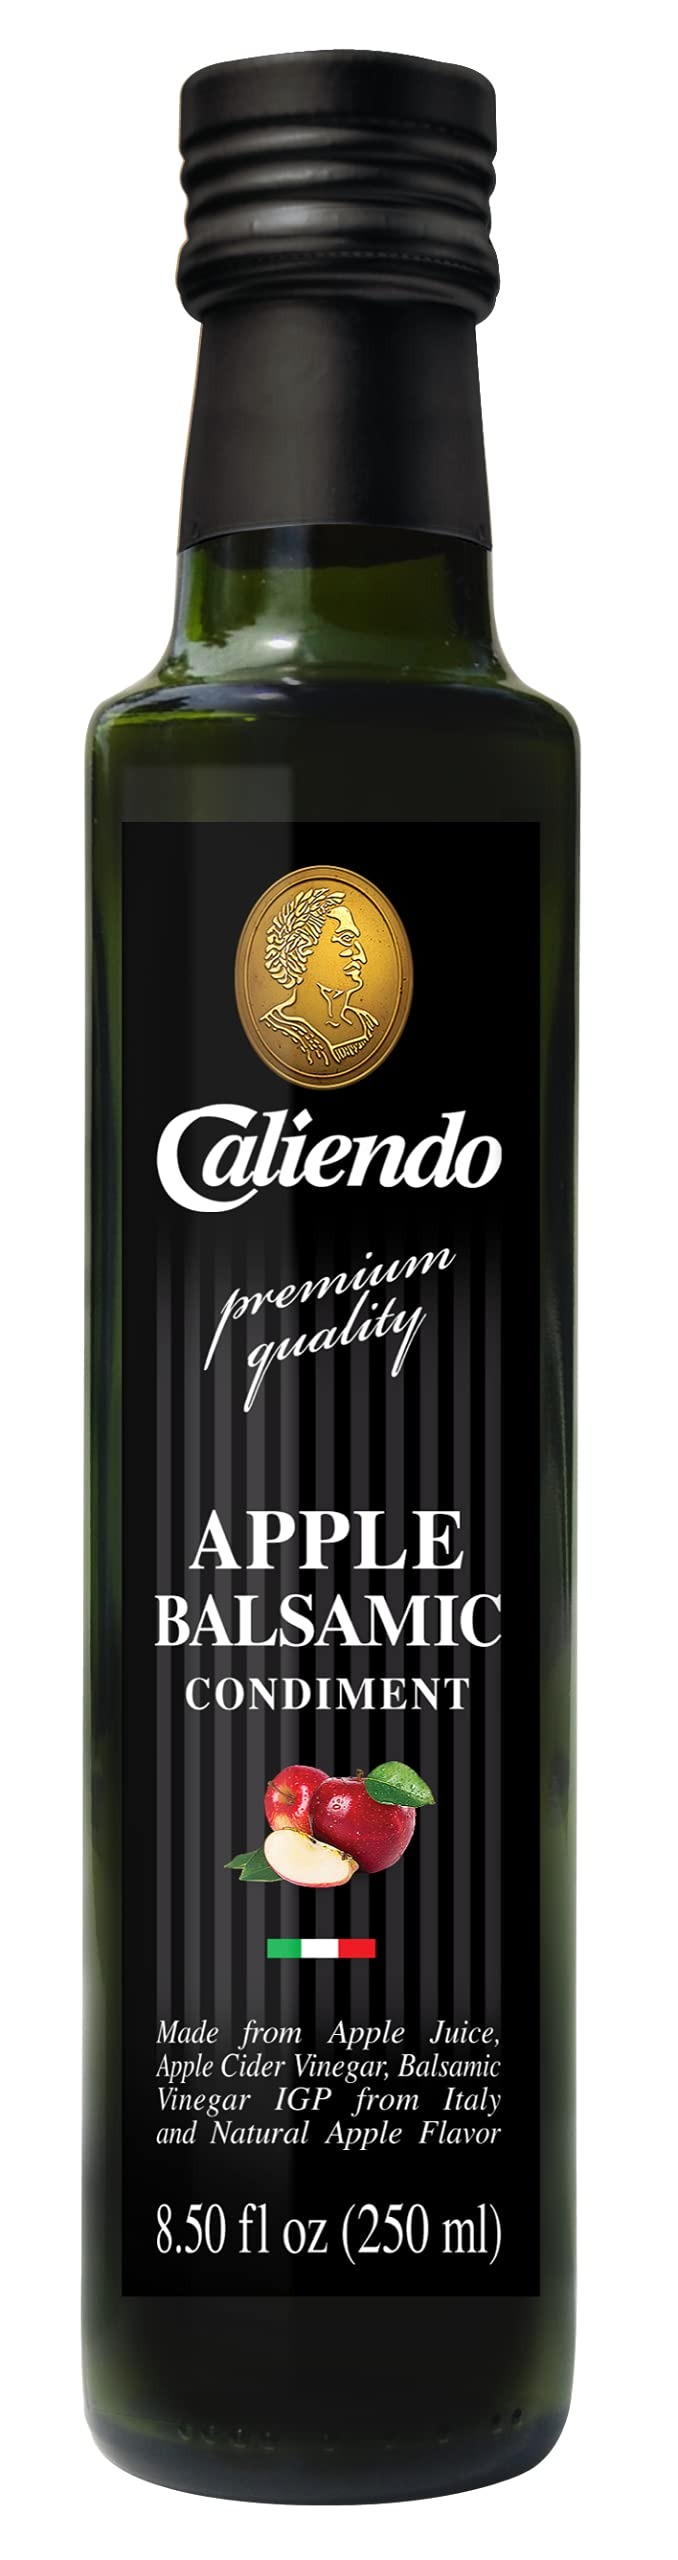
Item Name: Caliendo Apple Infused Balsamic Vinegar, Modena IGP, Authentic Italian - 8.5 Fl Oz (250 ml) Bottle
Bullet Point 1: Premium Quality, Dark & Sweet
Bullet Point 2: Delicate with Fruity & Sweet Balanced Flavor
Bullet Point 3: Sourced from Modena, Italy
Product Description: Our Apple Infused Balsamic Vinegar is made from pure Apple juices and ciders with Balsamic Vinegar of Modena IGP. The flavor that is dense, intense, fruity and sweet. Drizzle on cooked and raw vegetables, white meat, cheese, fresh fruit salads and yes, even ice cream! Caliendo brand Balsamic Vinegars of Modena IGP are produced from a late harvest of Lambrusco or Trebbiano grapes, grown in the lush hills of Appennino Modenese mountains in the Modena, Reggio Emilia province, Italy. The pure, high quality ingredients are the richest and smoothest flavor you’ll find...guaranteed!
Value: 8.5
Unit: Fl Oz

Price: 21.95